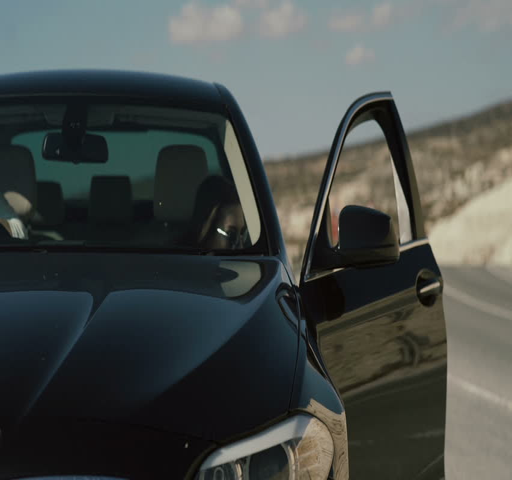
young woman get out of the car near the road